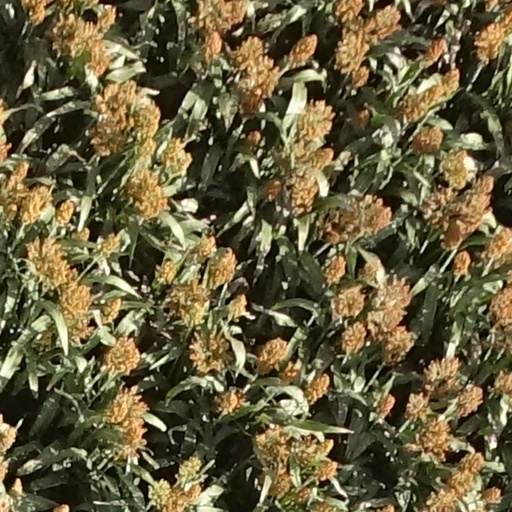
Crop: sorghum